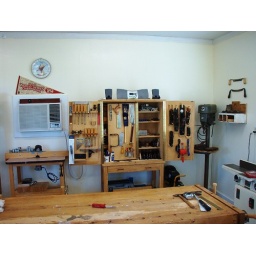
No specific plan, door in center swings for more shelf space behind it.